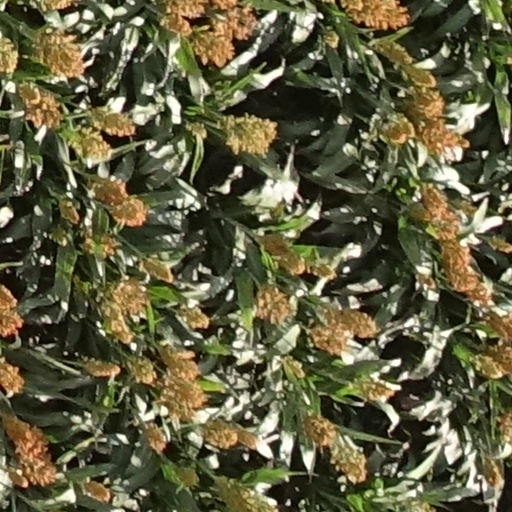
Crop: sorghum